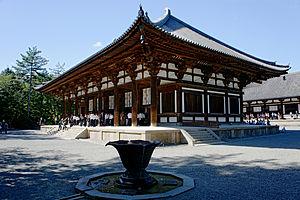
Le Tōshōdai-ji est un temple bouddhiste de la secte Ritsu situé dans la ville de Nara au Japon. Il a été fondé par un moine chinois du nom de Ganjin en l'an 759.